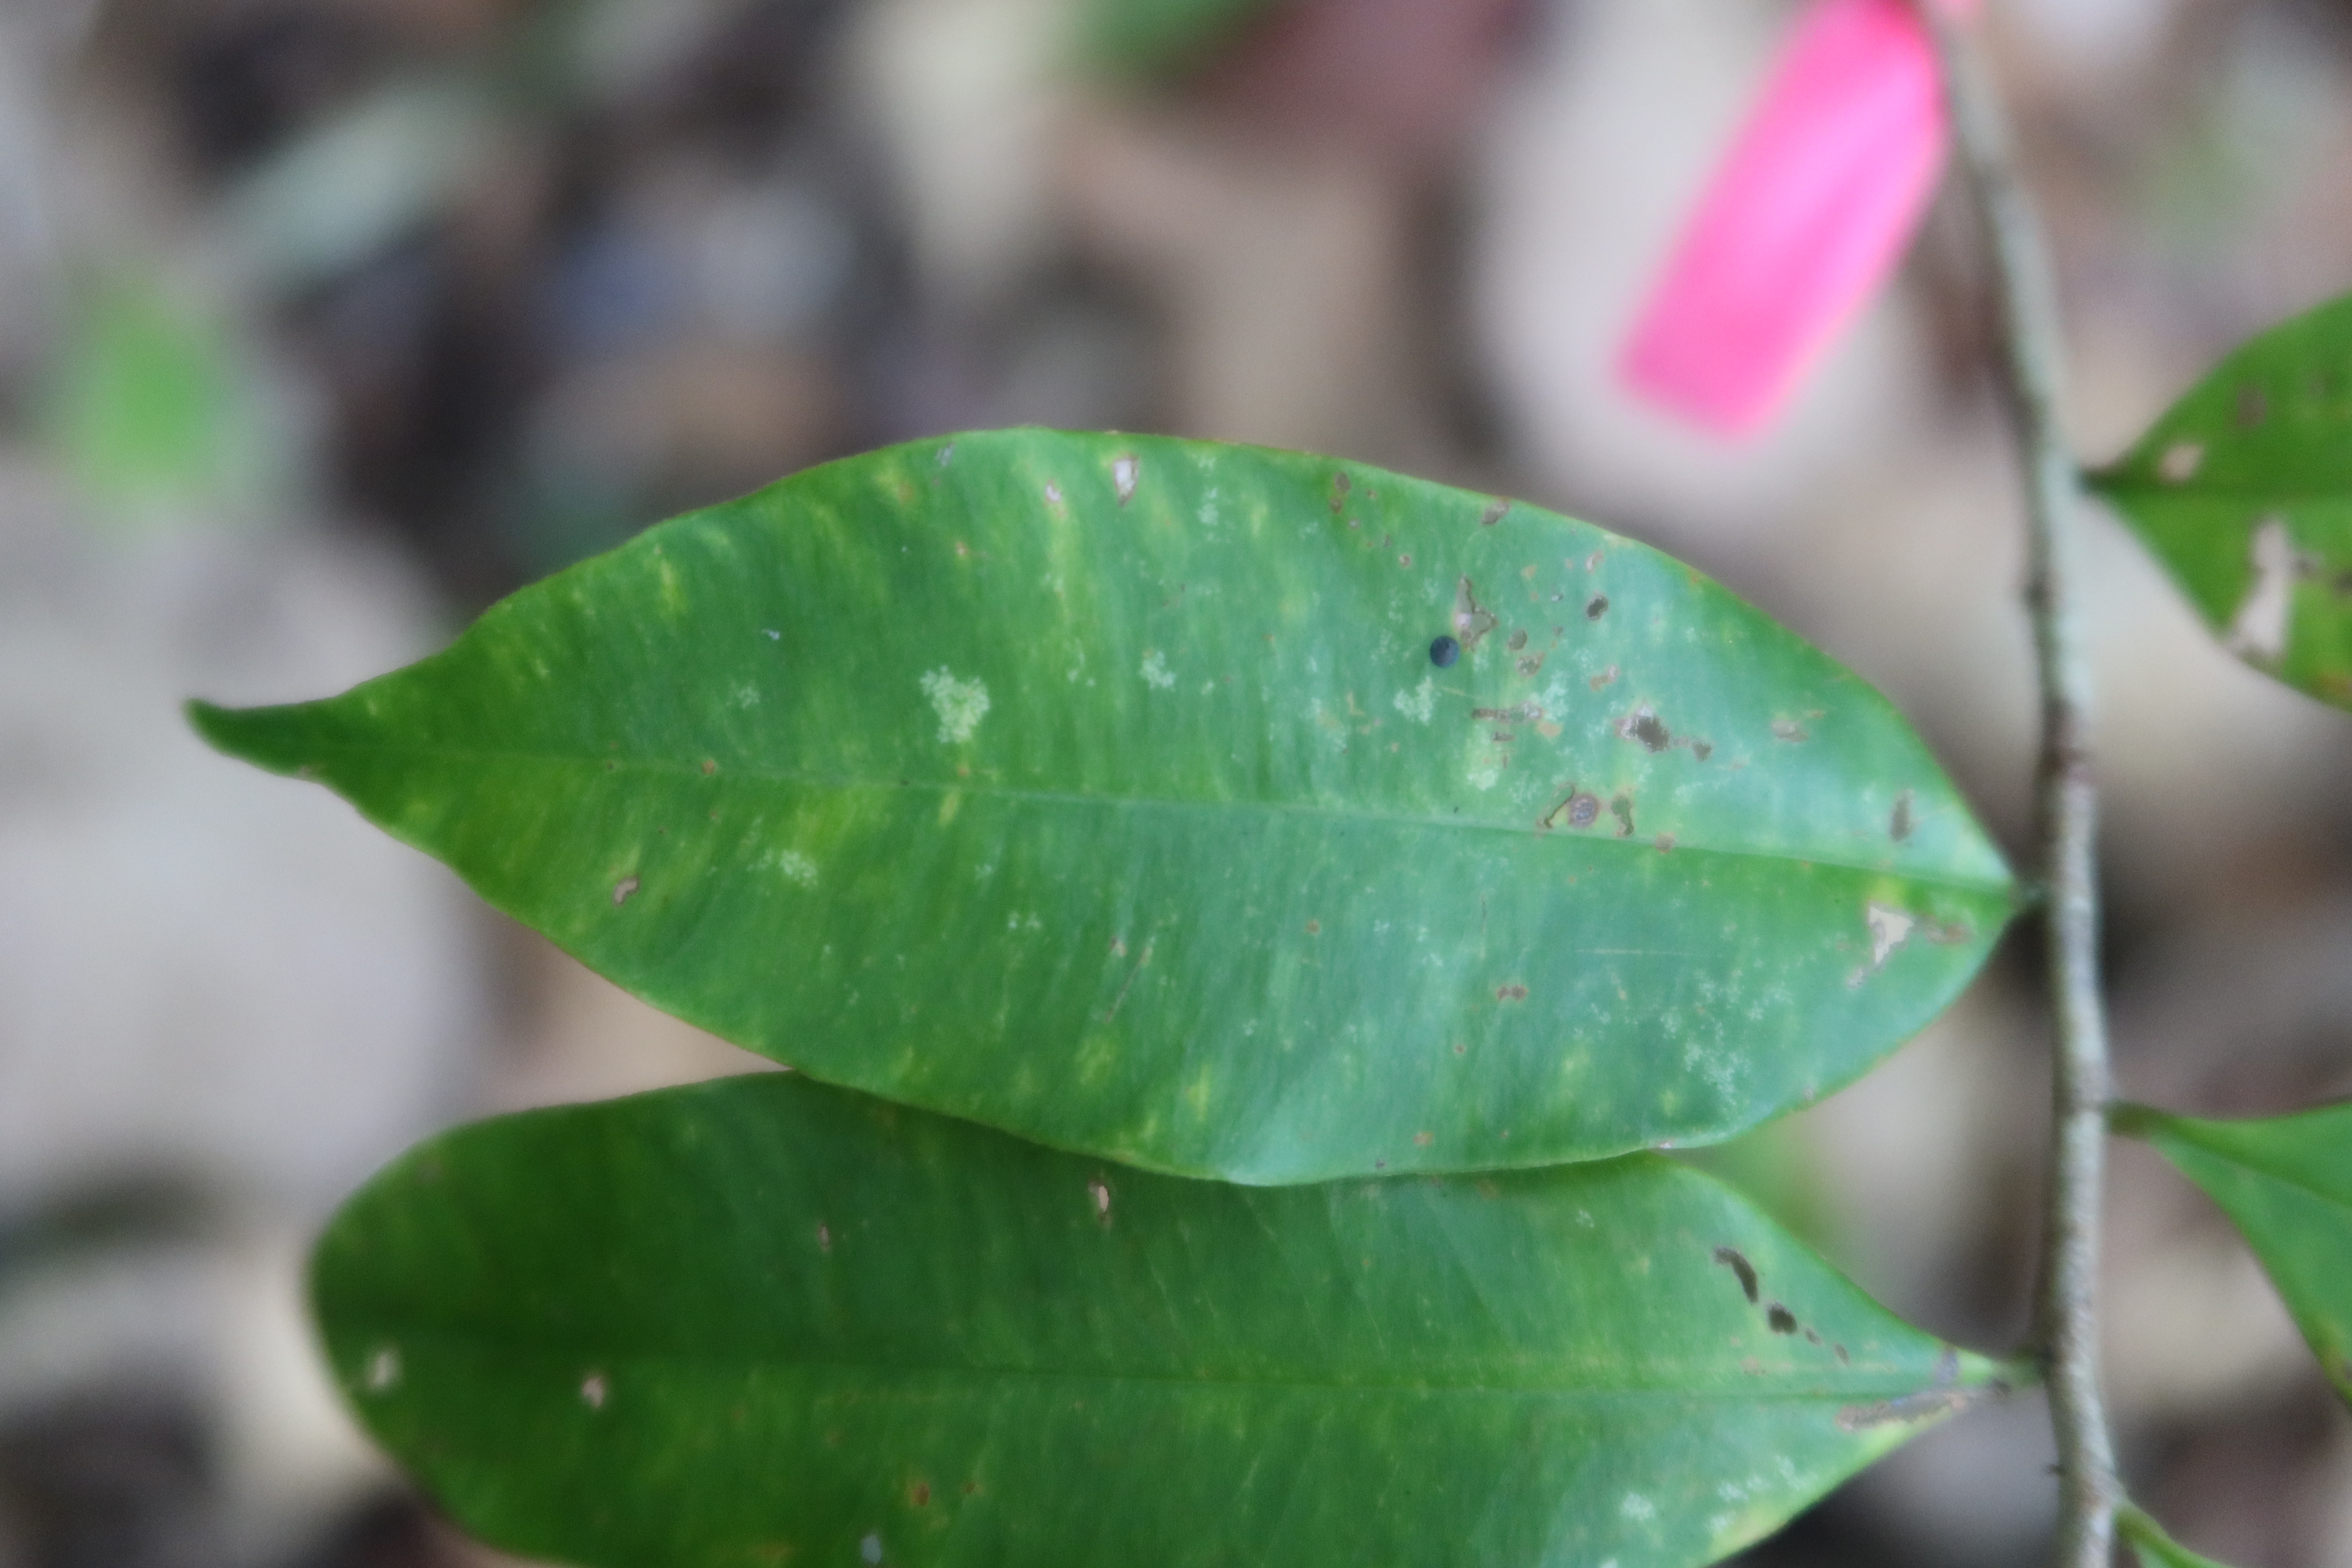
Label: Downy mildew